Henrietta Adler

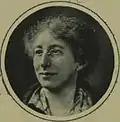
Adler

From 1922 to 1923 she served as deputy chair of the London County Council. She was defeated in 1925.